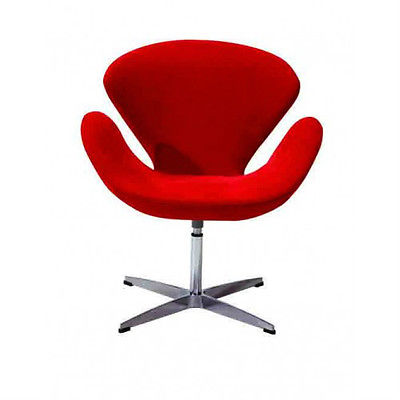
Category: chair